Smithereens (Black Mirror)

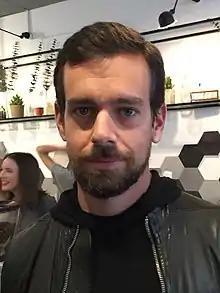
Many reviewers drew comparisons between Billy Bauer and then-Twitter CEO Jack Dorsey.

Charles Bramesco of "Vulture" and Matt Reynolds of "Wired" found the episode to have a police procedural style, similar to the third series episode "Hated in the Nation". Atypical for the genre, the gathering of intelligence is speedy, due to the power of the social media companies, rather than forming the majority of the episode's runtime. "Smithereens" is set in 2018; David Sims of "The Atlantic" said it "could've been pulled from today's headlines". He drew the connection that as with "The National Anthem", it showcases a news story which "begins to spiral out of control online". "Vox" reviewer Aja Romano found that it "blends a hefty mix of bleak nihilism and social satire" and "comes across like a thesis statement for the series as a whole". Louisa Mellor of "Den of Geek" saw a "black comedy of errors" in Chris's plan quickly going wrong in several ways, and Sims commented that the episode showcases "classic hostage tropes" including "the panicked cops, the slick negotiator [and] the snipers looking for a shot through their scopes". Stephanie Dube Dwilson, writing for "Heavy", noted an absence of an "unexpected" or "incredibly dark" twist, as many prior episodes employ.